Mike Sweeney

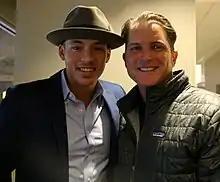
Sweeney (right) with Carlos Correa in 2015

Michael John Sweeney (born July 22, 1973) is an American former Major League Baseball designated hitter and first baseman. Sweeney played his first 13 seasons in the majors with the Kansas City Royals, first as a catcher, then at first base and designated hitter. Sweeney also played for the Oakland Athletics, Seattle Mariners, and Philadelphia Phillies. On March 25, 2011, Sweeney retired from baseball. He now works as a special assistant for the Kansas City Royals. Sweeney was inducted into the Kansas City Royals Hall of Fame on August 15, 2015.